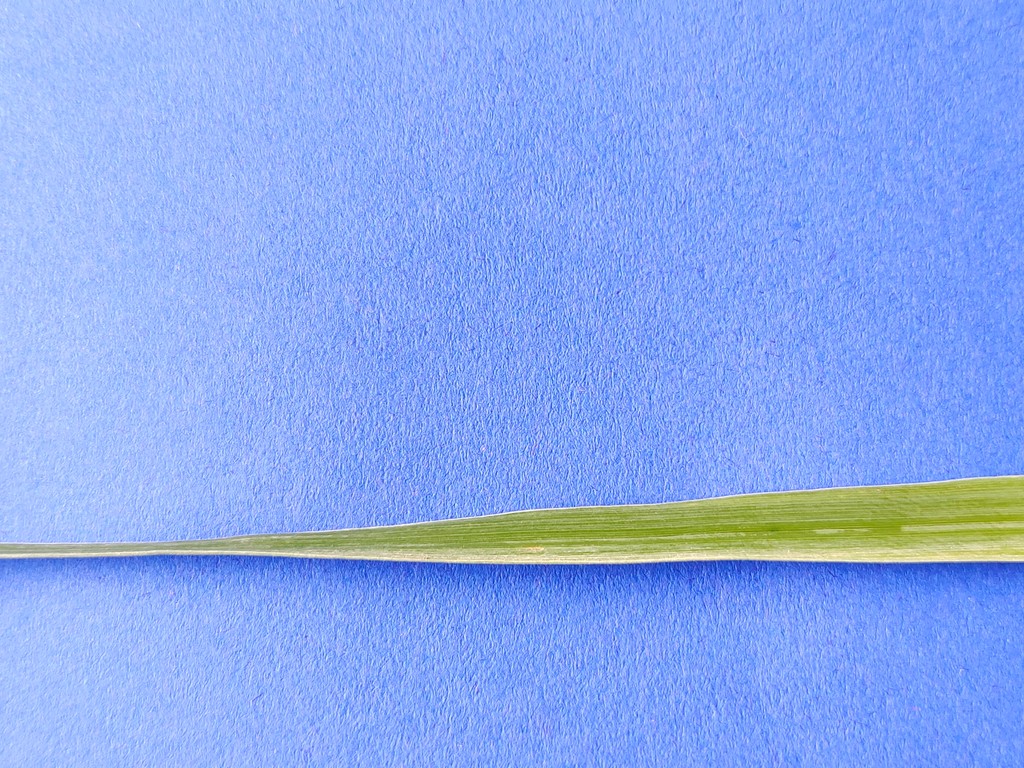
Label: Healthy